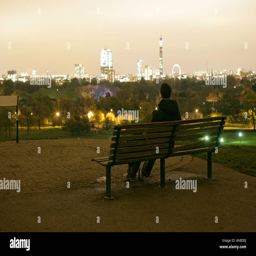
a man sat on a park bench viewing the city skyline from a high vantage point at night